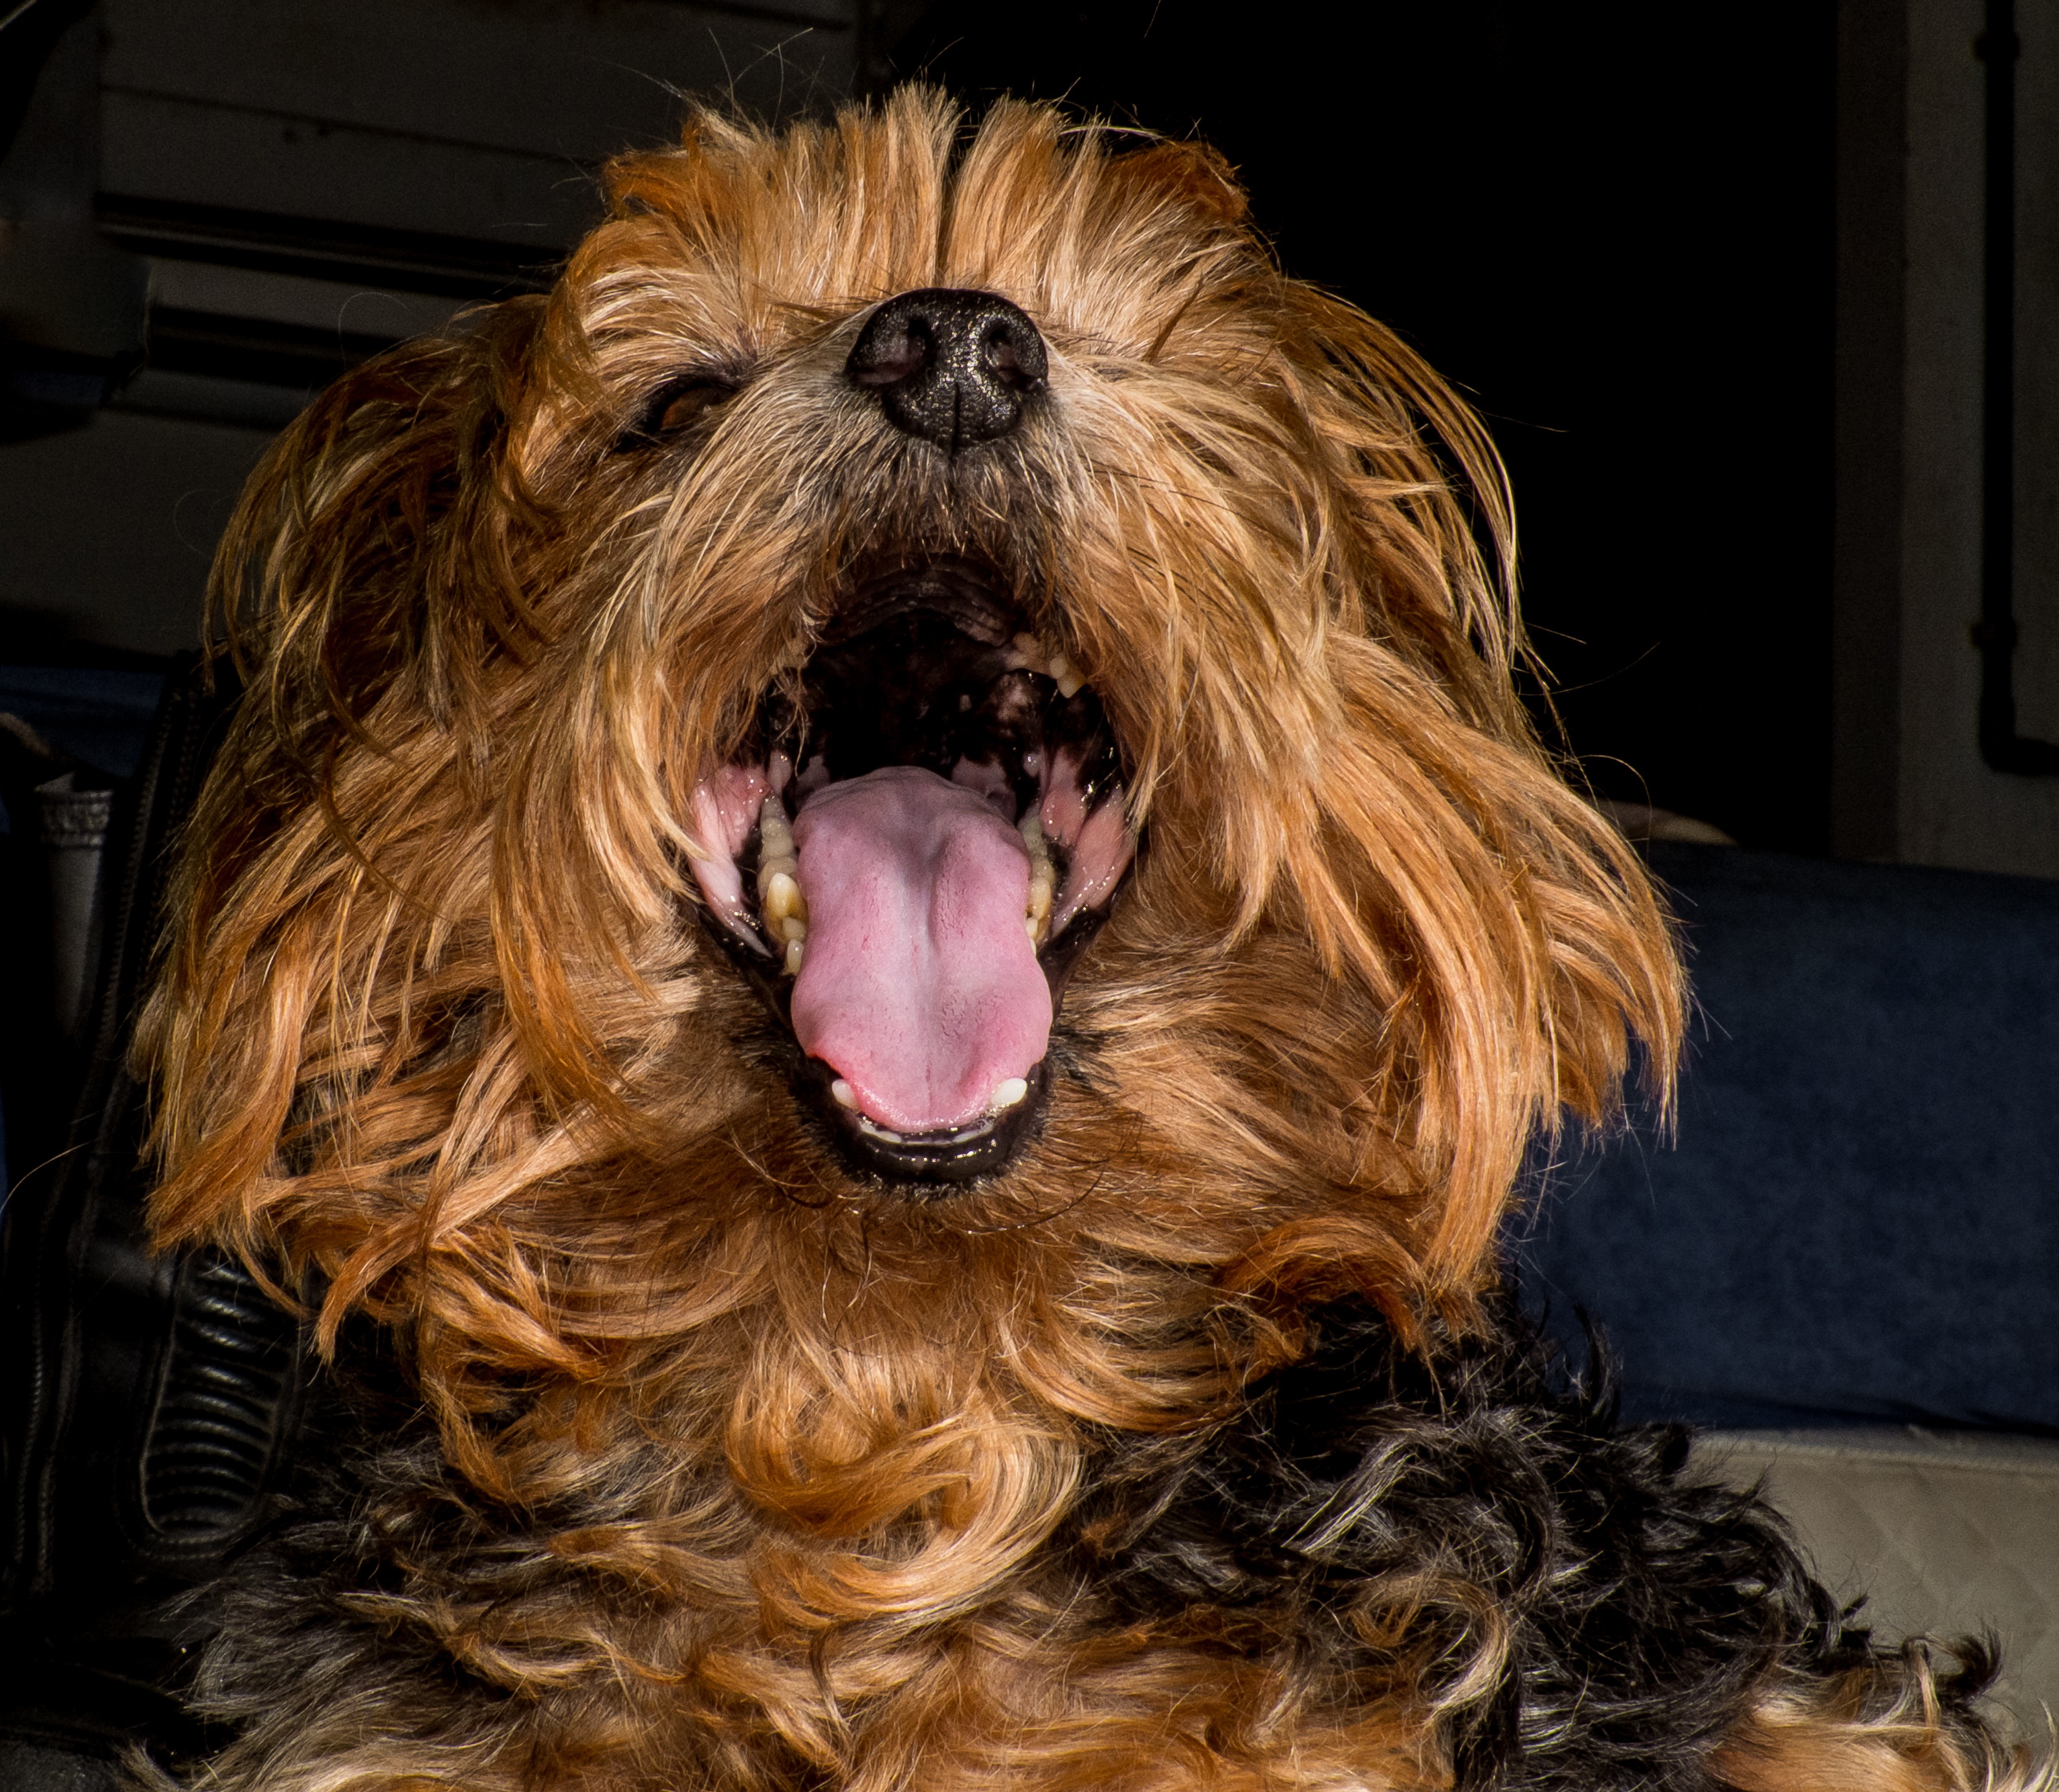
dog, mammal, vertebrate, dog breed, terrier, yorkshire terrier, cairn terrier, dog like mammal, schnoodle, dog crossbreeds, big mouth